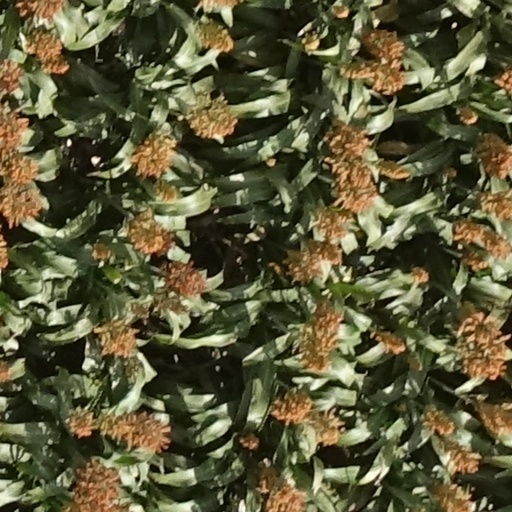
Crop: sorghum